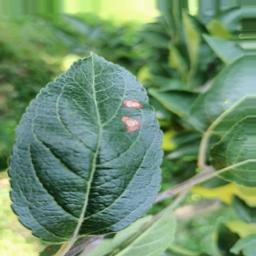
Label: Alternaria